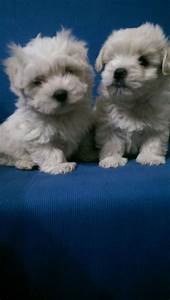
Label: dog